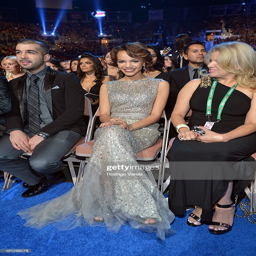
latin pop artist attends awards .